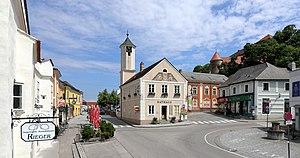
Neulengbach est une commune autrichienne du district de Sankt Pölten-Land, en Basse-Autriche.